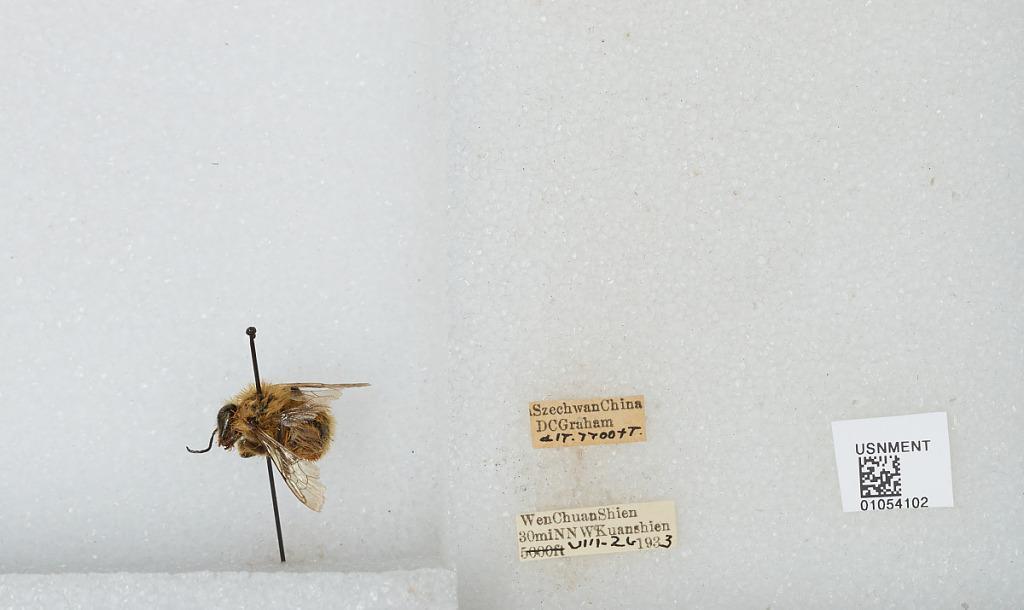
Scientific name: Bombus sp.
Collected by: D. Graham
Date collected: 1933-8-26
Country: China
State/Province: Sichuan
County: Wenchuan Xian
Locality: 30 miles NNW Kuanshien